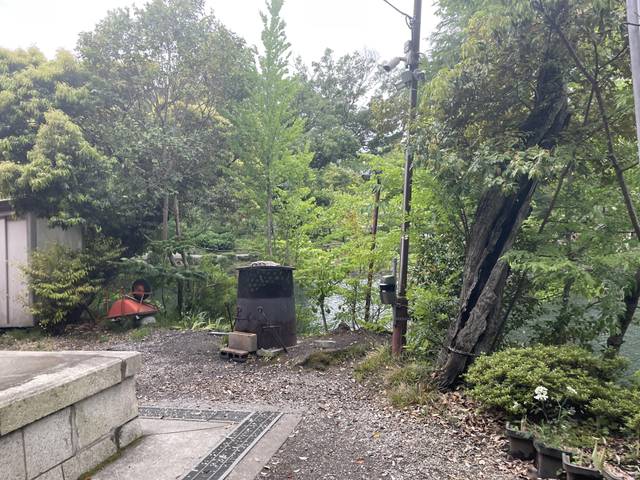
Region: Japan
Coordinates: 35.7, 139.575